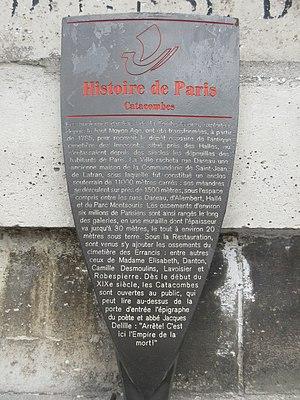
Panneau Histoire de Paris
Les catacombes de Paris, terme utilisé pour nommer l'ossuaire municipal, sont à l'origine une partie des anciennes carrières souterraines situées dans le 14ᵉ arrondissement de Paris, reliées entre elles par des galeries d'inspection. Elles sont transformées en ossuaire municipal à la fin du XVIIIᵉ siècle avec le transfert des restes d'environ six millions d'individus, évacués des divers cimetières parisiens jusqu'en 1861 pour des raisons de salubrité publique. Elles prennent alors le nom abusif de « catacombes », par analogie avec les nécropoles souterraines de la Rome antique, bien qu'elles n'aient jamais officiellement servi de lieu de sépulture.
Les panneaux « Histoire de Paris » sont des panneaux d'information installés dans les rues de Paris devant certains des monuments parisiens.